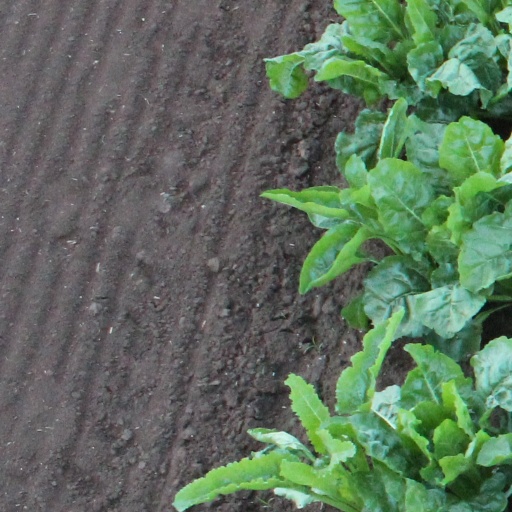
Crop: sugar beet